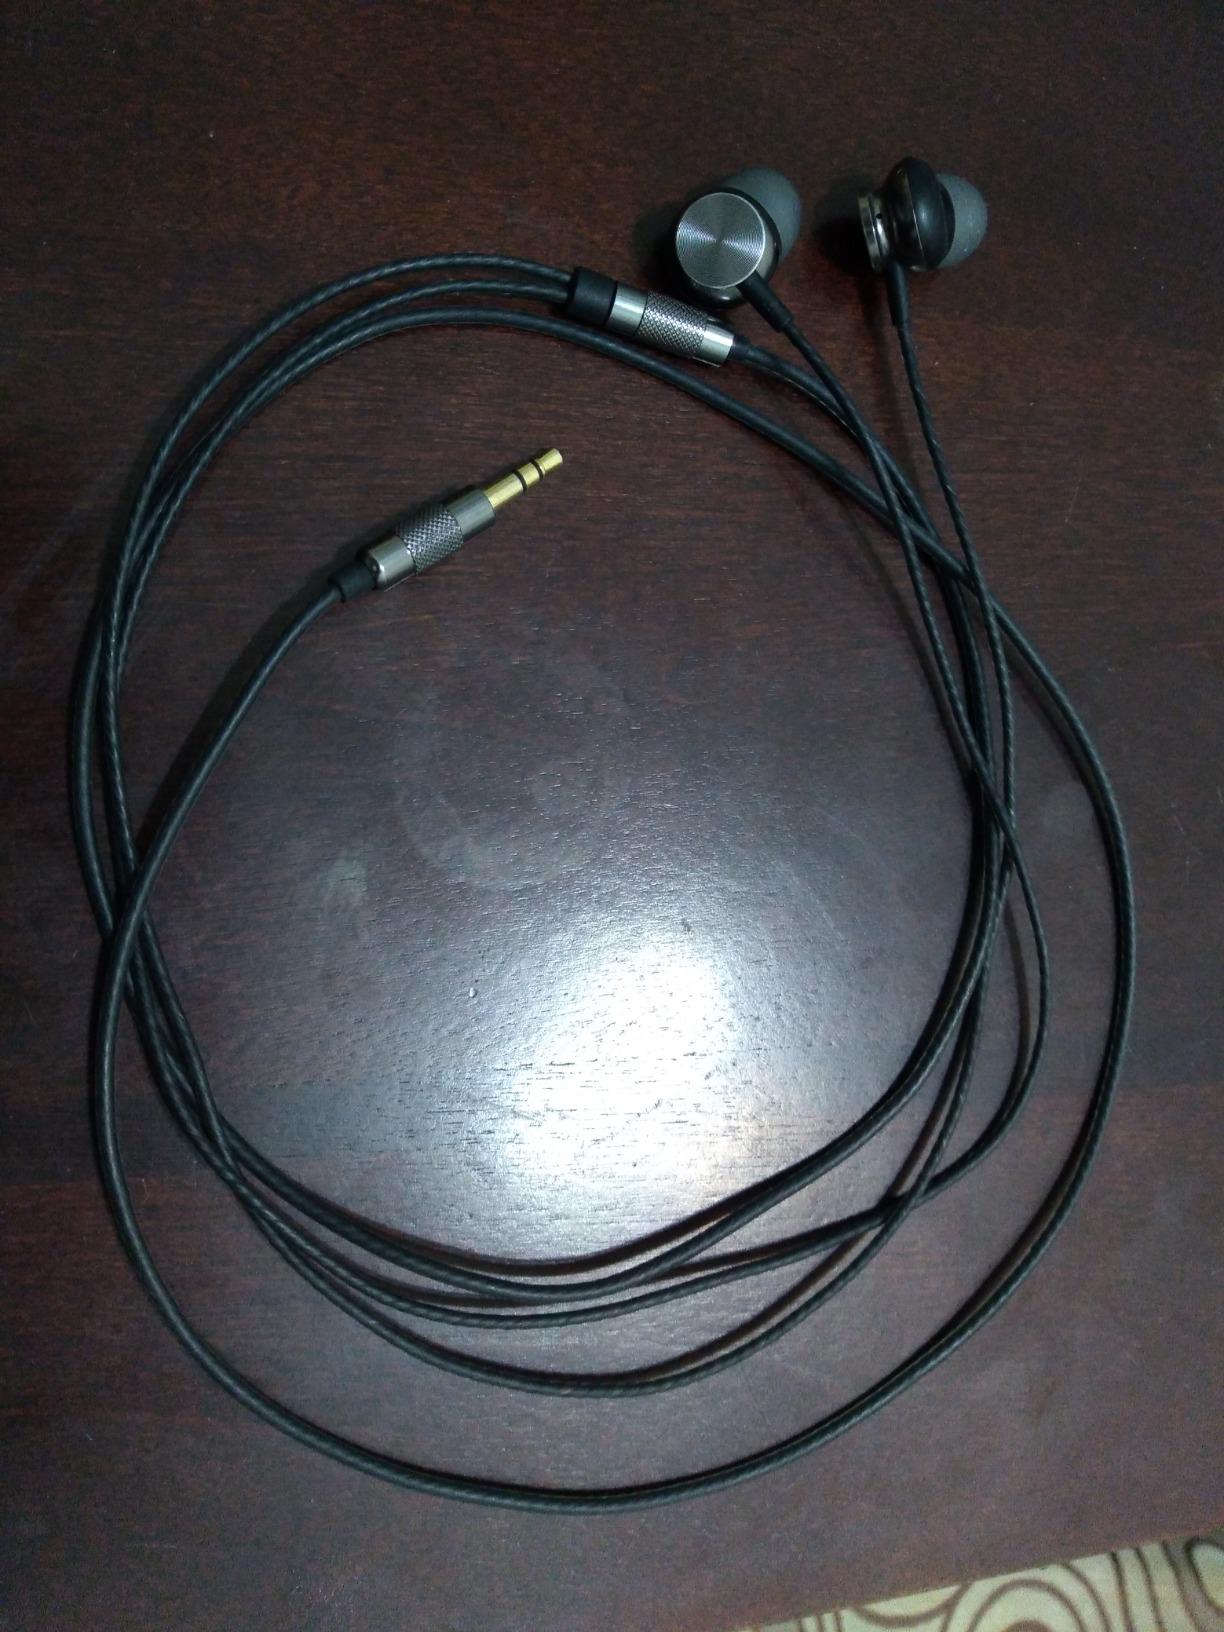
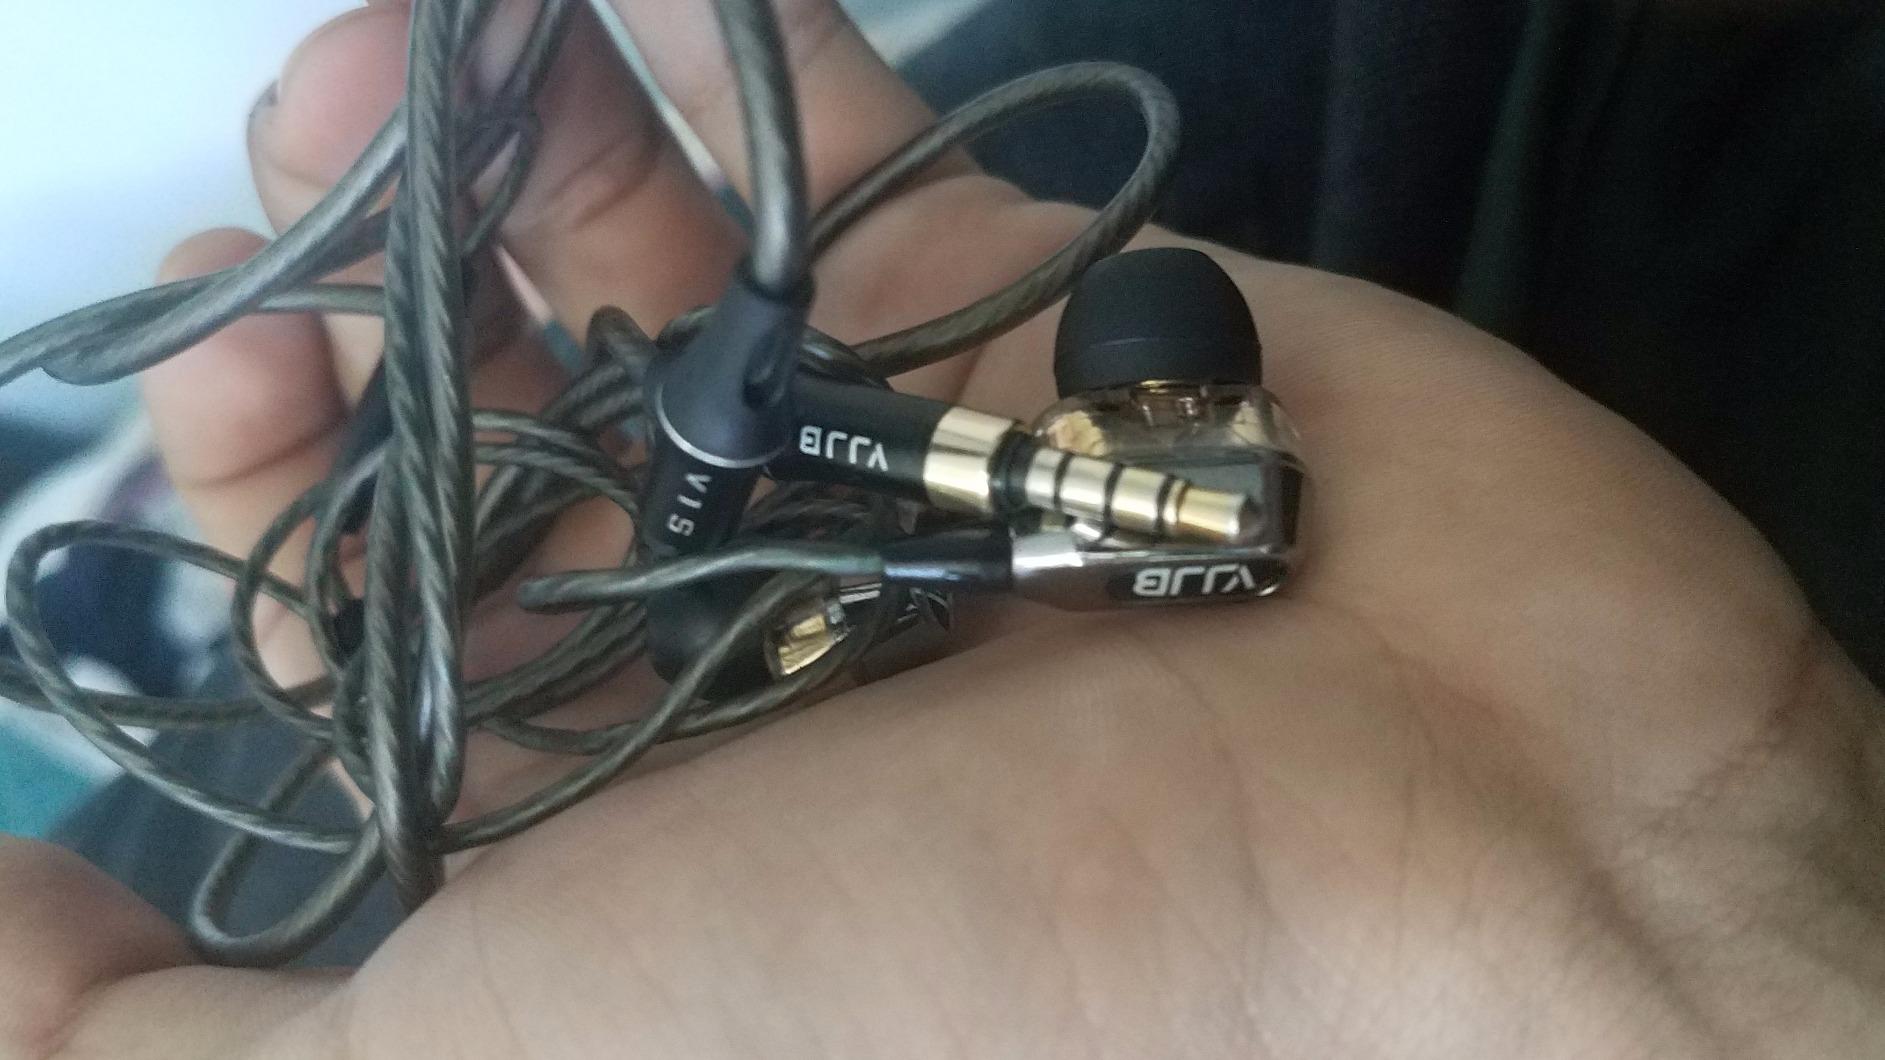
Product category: headphones
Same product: no